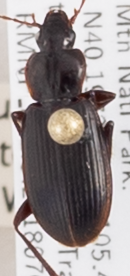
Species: Calathus advena
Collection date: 2018-07-09
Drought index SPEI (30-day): -0.71
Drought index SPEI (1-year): -1.01
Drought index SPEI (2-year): -0.71